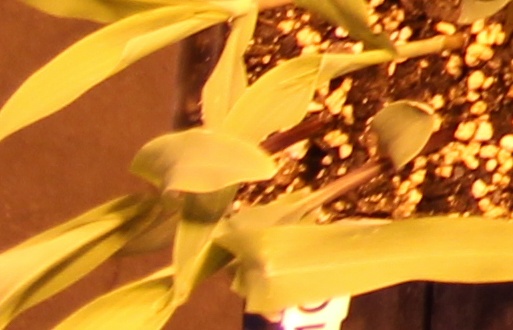
Label: Corn